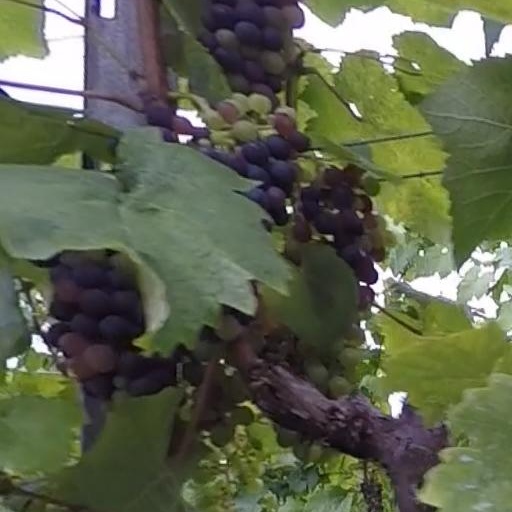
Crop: grape